Clock

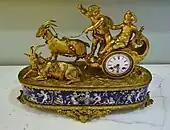
A Napoleon III mantel clock, from the third quarter of the 19th century, in the Museu de Belles Arts de València from Spain

Word clocks are clocks that display the time visually using sentences. E.g.: "It's about three o'clock." These clocks can be implemented in hardware or software.